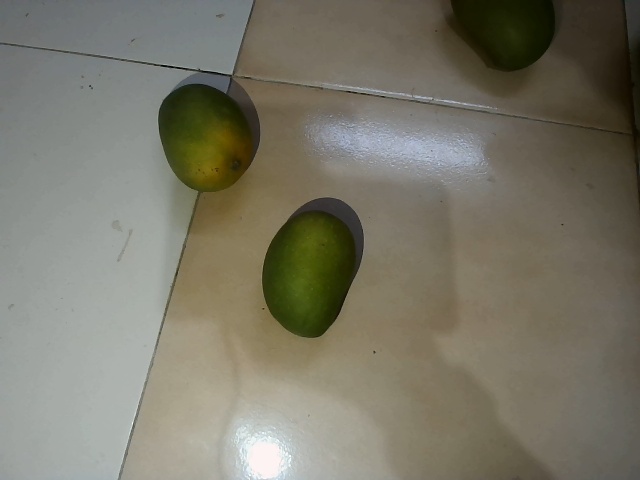
Label: Raw_Mango